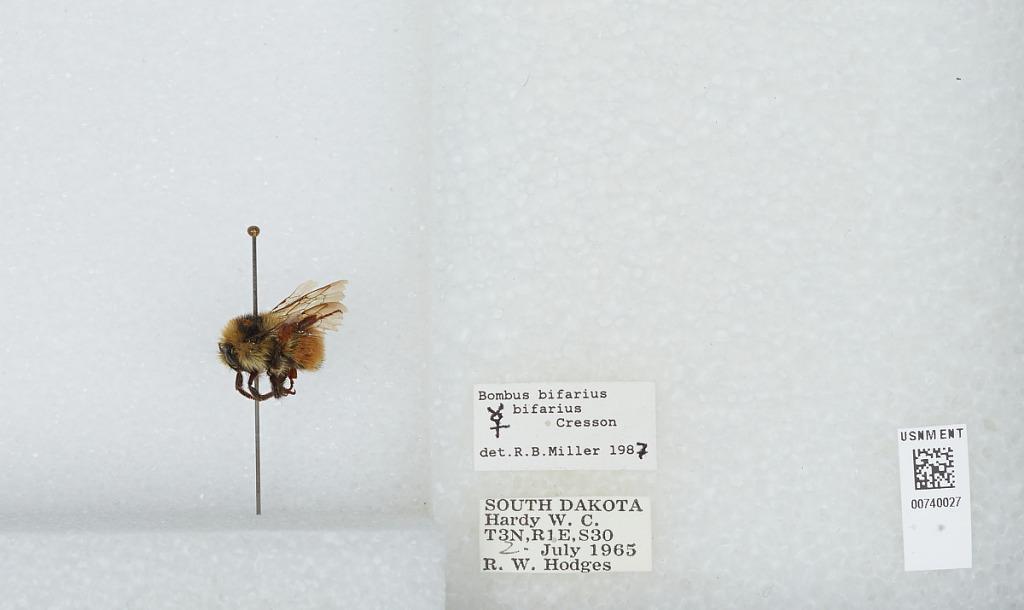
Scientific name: Bombus (Pyrobombus) bifarius Cresson
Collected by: W. Hardy & R. Hodges
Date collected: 1965-7-2
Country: United States
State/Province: South Dakota
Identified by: Miller, R. B.